Reap the Wild Wind

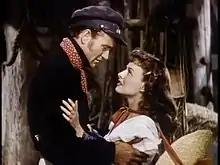
John Wayne and Paulette Goddard

Nursing Jack back to health, Loxi falls in love with him. When she visits Charleston with her cousin Drusilla, Loxi schemes to win a plum captain's position for Jack by seducing Steve Tolliver, who is running the sailing ship line for which Jack works. Steve falls for Loxi and returns with her to Key West to investigate the truth about Jack's shipwreck.